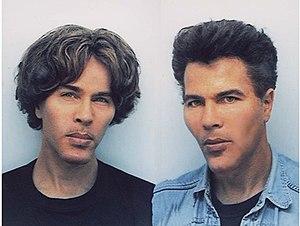
Igor et Grichka Bogdanoff, nés le 29 août 1949 à Saint-Lary, sont des frères jumeaux français, animateurs, producteurs de télévision et essayistes, s'étant illustrés, depuis les années 1970, dans les domaines de la vulgarisation scientifique, de la cosmologie et de la science-fiction.
Cet article dresse une liste de jumeaux célèbres, laquelle inclut aussi des naissances multiples, des frères ou sœurs siamois, de célèbres jumeaux contemporains, des jumeaux sportifs, des jumeaux mythologiques, des jumeaux historiques, des jumeaux fictifs, des célébrités ayant un jumeau et des records établis par des jumeaux.
Des jumeaux sont des frères et sœurs qui ont partagé le même utérus au cours d'une même gestation.